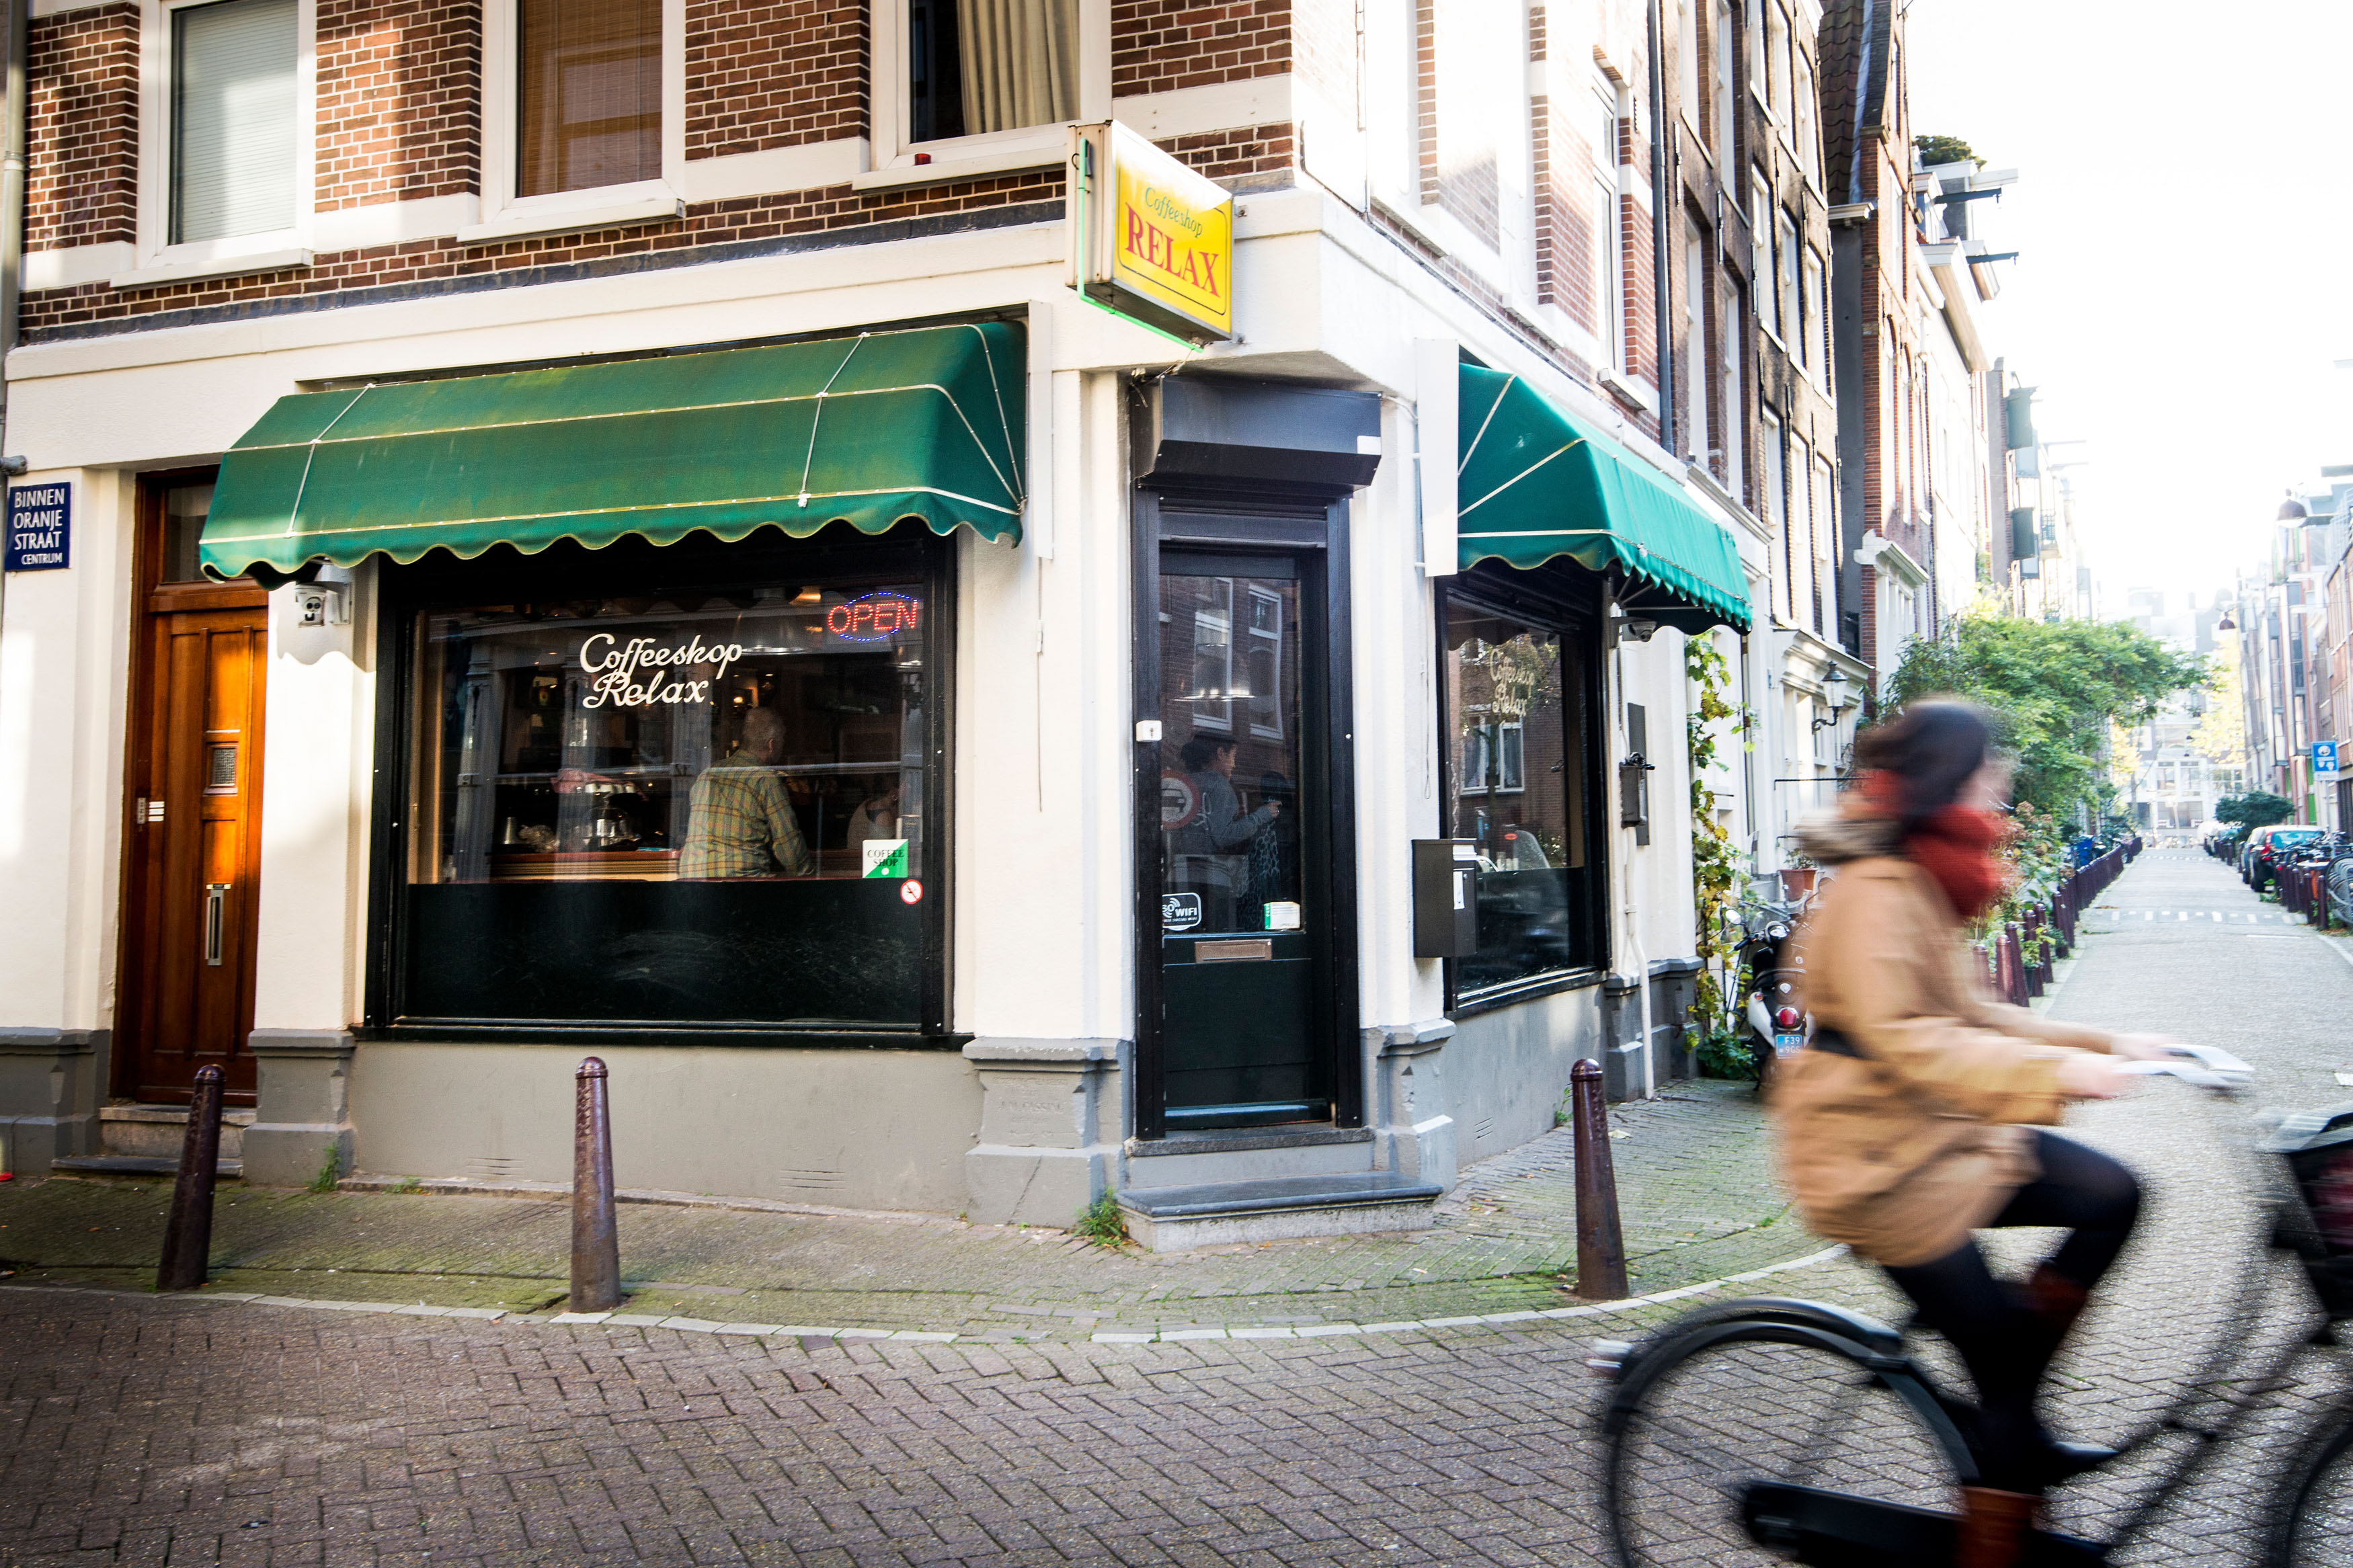
coffee shop, amsterdam, dispensary, weed, coffeeshop, marijuana, street, city, neighbourhood, road, window, facade, building, shopping